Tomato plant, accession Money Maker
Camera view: bottom (45 deg); turntable rotation: 0 degrees
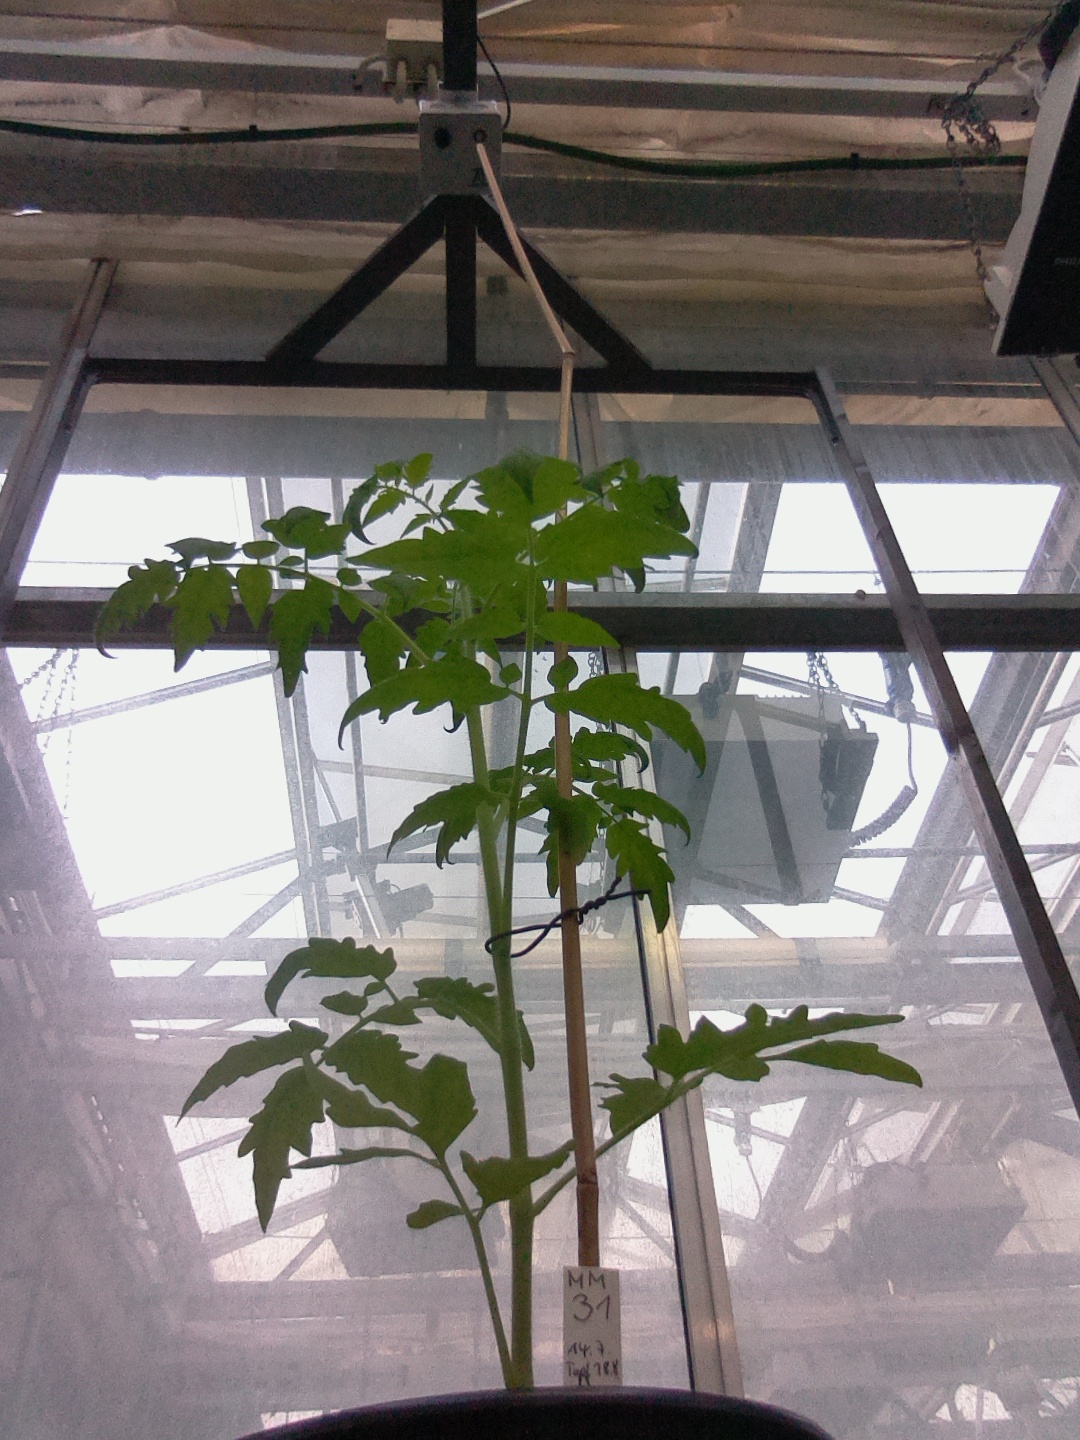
BBCH growth stage 14: 8 of true leaves visible